Rapid transit

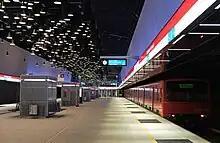
Helsinki Metro is the northernmost metro system in the world.

Advancements in technology have allowed new automated services. Hybrid solutions have also evolved, such as tram-train and premetro, which incorporate some of the features of rapid transit systems. In response to cost, engineering considerations and topological challenges some cities have opted to construct tram systems, particularly those in Australia, where density in cities was low and suburbs tended to spread out. Since the 1970s, the viability of underground train systems in Australian cities, particularly Sydney and Melbourne, has been reconsidered and proposed as a solution to over-capacity. Melbourne had tunnels and stations developed in the 1970s and opened in 1980. The first line of the Sydney Metro was opened in 2019.